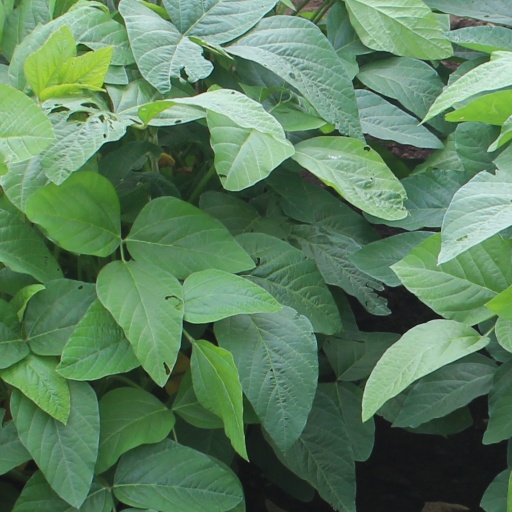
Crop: soybean